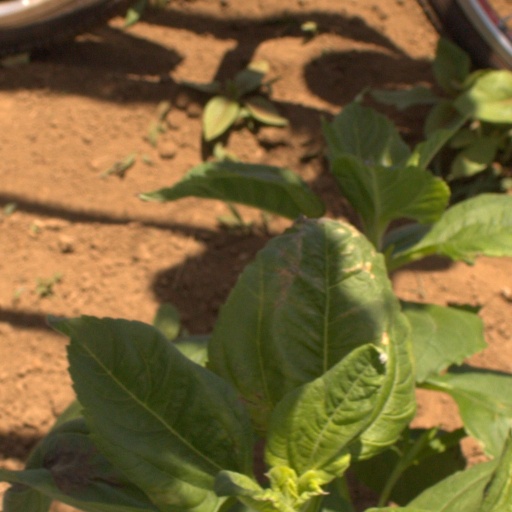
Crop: Jerusalem artichoke